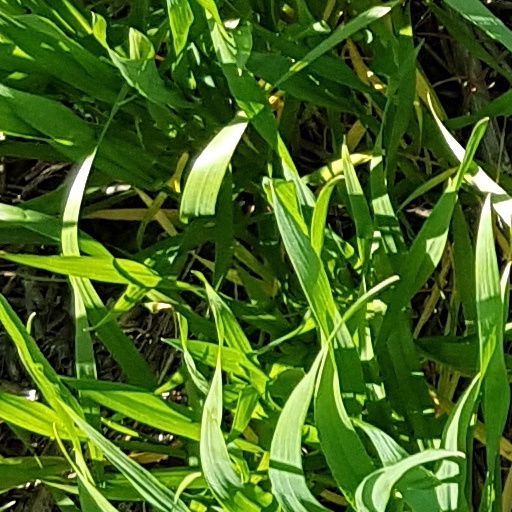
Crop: wheat